Erma Werke

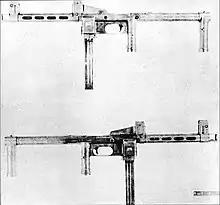
ERMA MP 44, prototype SMG

The 'EMP' series was based on designs by Heinrich Vollmer which had been bought by Geipert in the early 1930s. These SMGs would be produced in different variants from 1932 (as direct copies of the Vollmer models) to 1938 and sold in Germany, but also to Spain, Mexico, China and Yugoslavia. The Spanish acquired a license for domestic production later on. By 1935 a license to produce repeating rifles of the Mauser Model 98 system has been acquired, production would go on until the early 1940s mid-war. Pre-war conversion kits as training devices, with subcaliber 'Insert Barrels' like the type 'Erma EL 24' (EL for 'Einstecklauf'), would also be sold for those weapons systems. In 1933 Berthold's brother Elmar Geipel is hired by the company. In 1934 the enterprise was renamed to "Erfurter Maschinenfabrik B. Geipel GmbH", or 'ERMA' for short. In 1937 Berthold Geipel is appointed Wehrwirtschaftsführer of Erfurt by the Nazi regime.